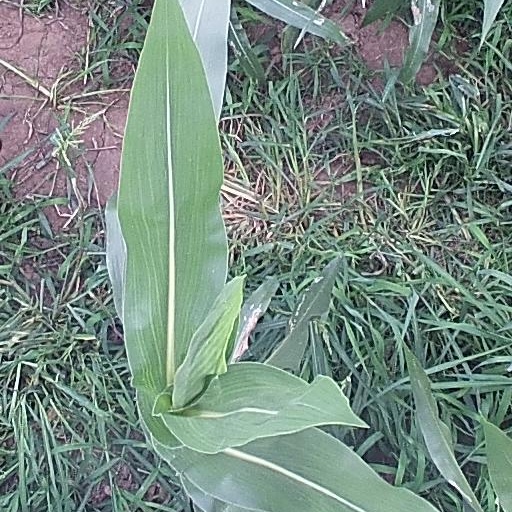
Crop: maize; corn